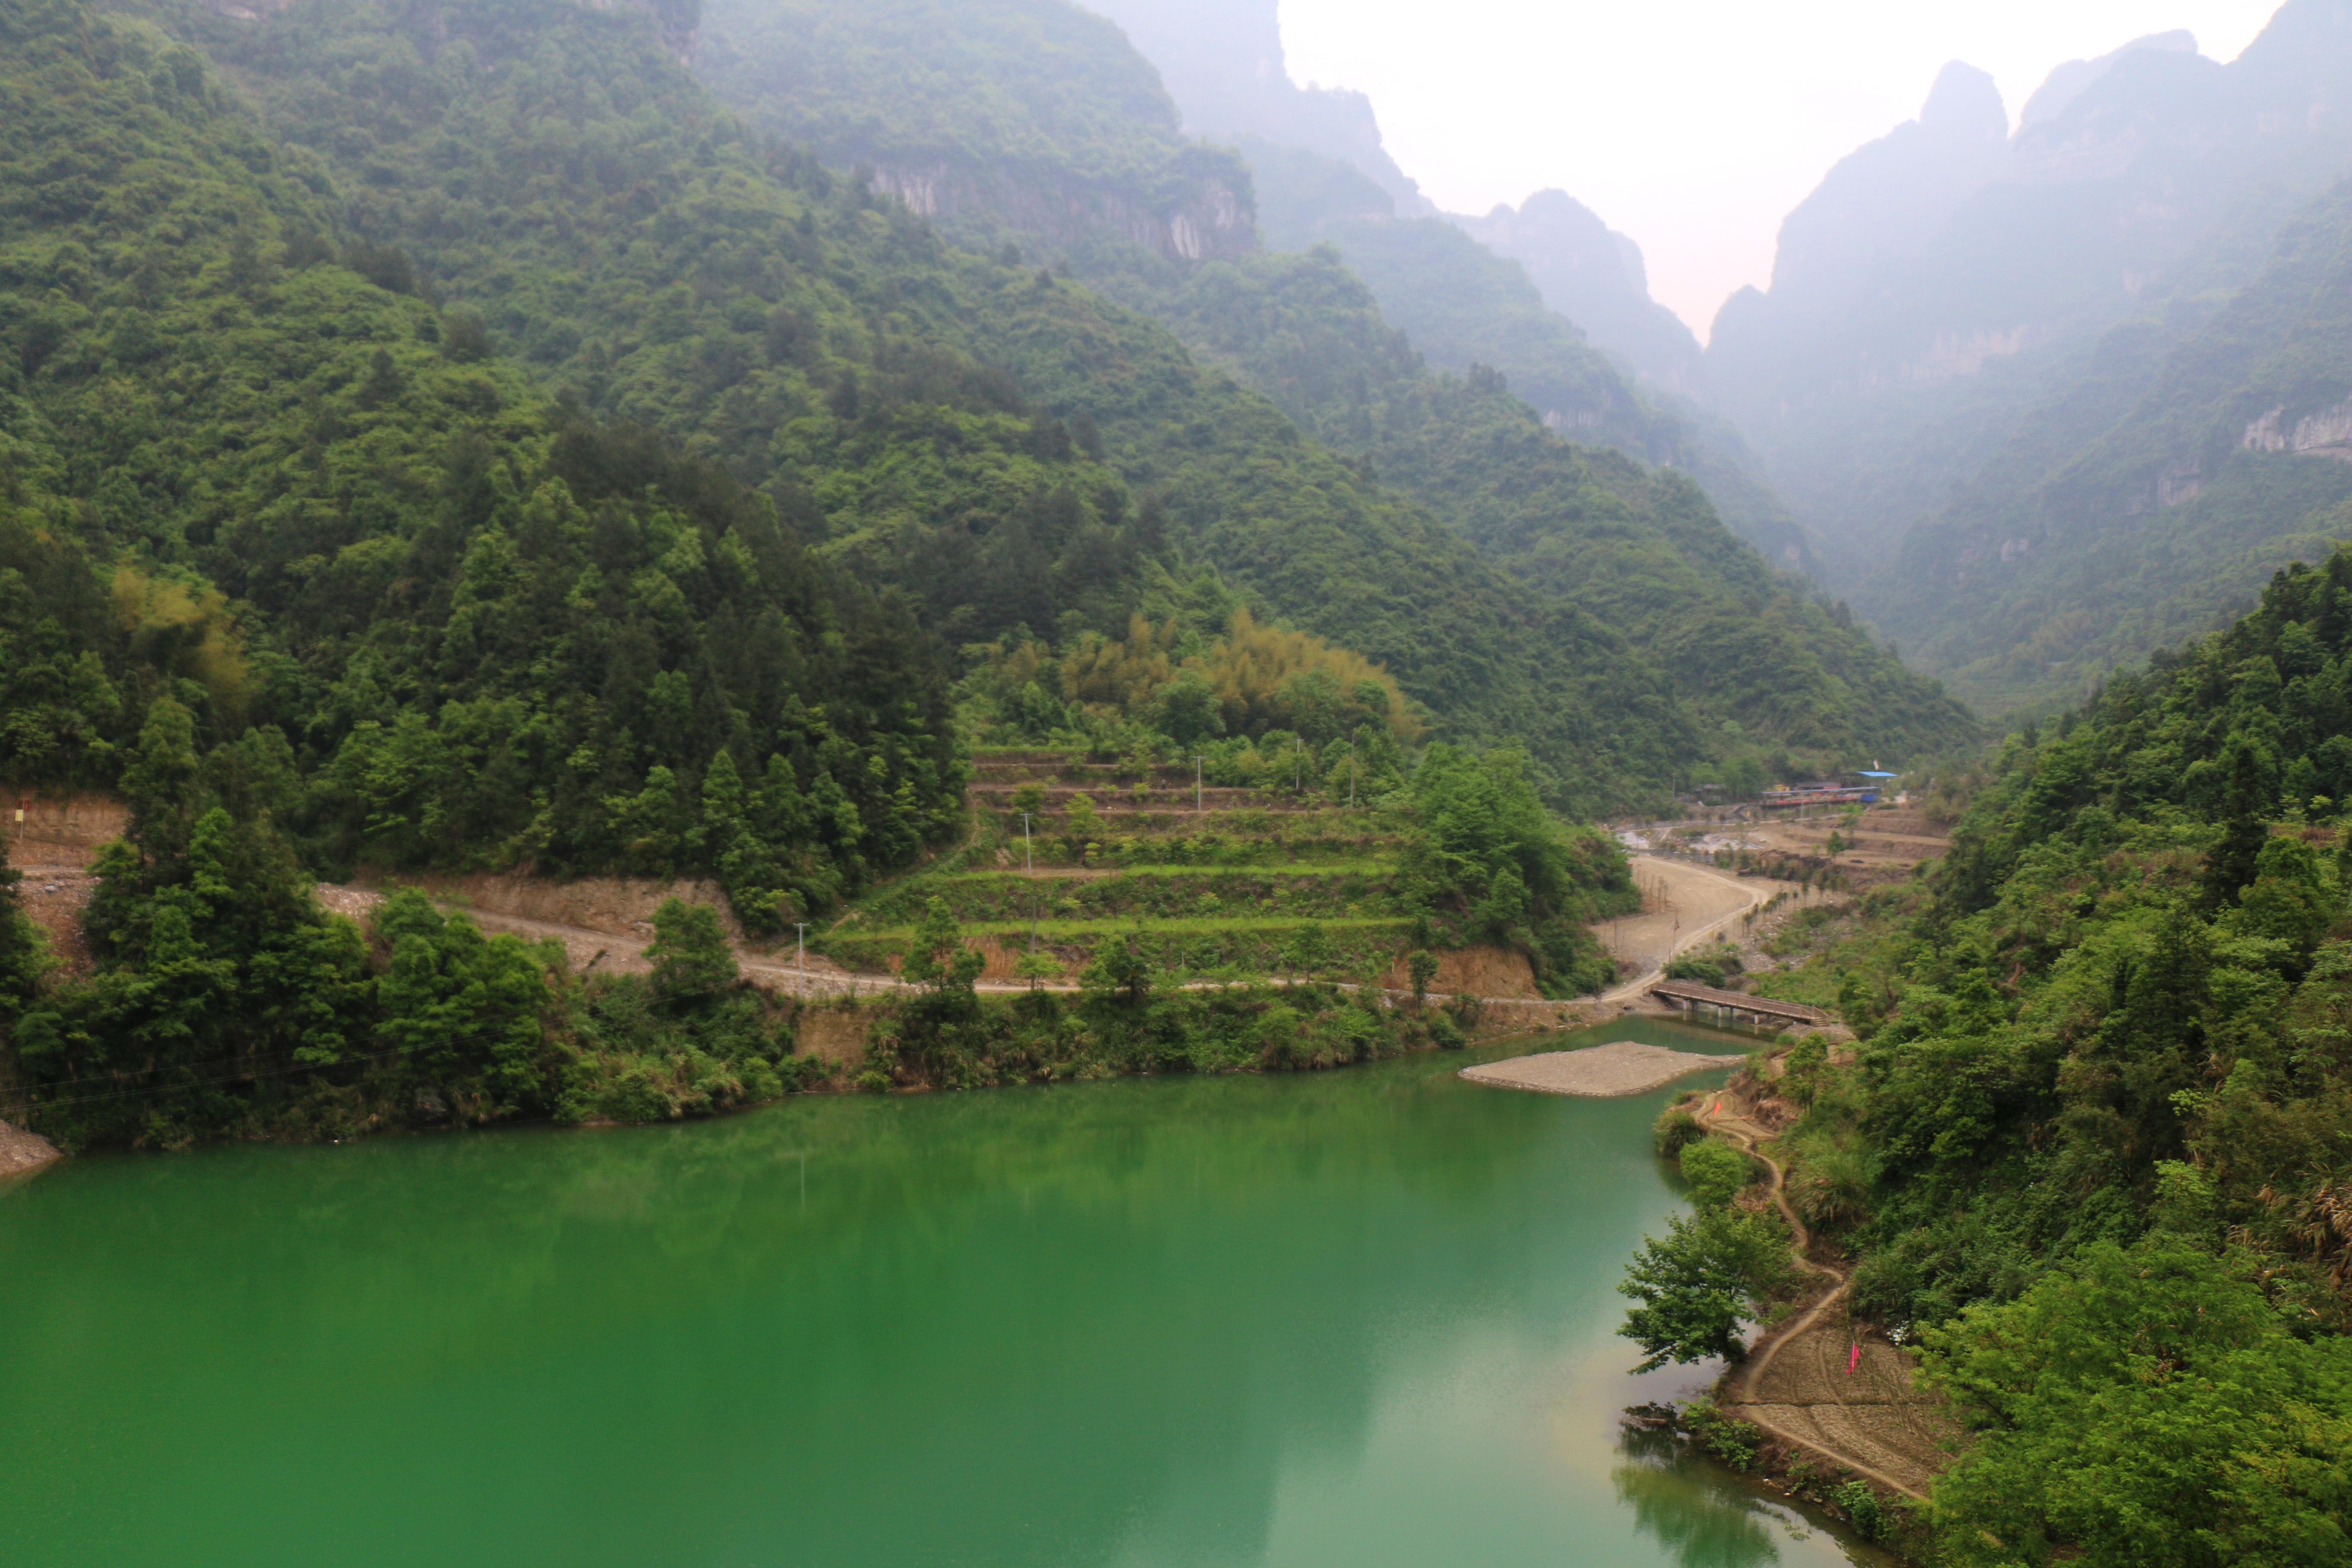
mountain, lake, river, valley, mountain range, jungle, fjord, reservoir, plateau, loch, tarn, hill station, mountainous landforms